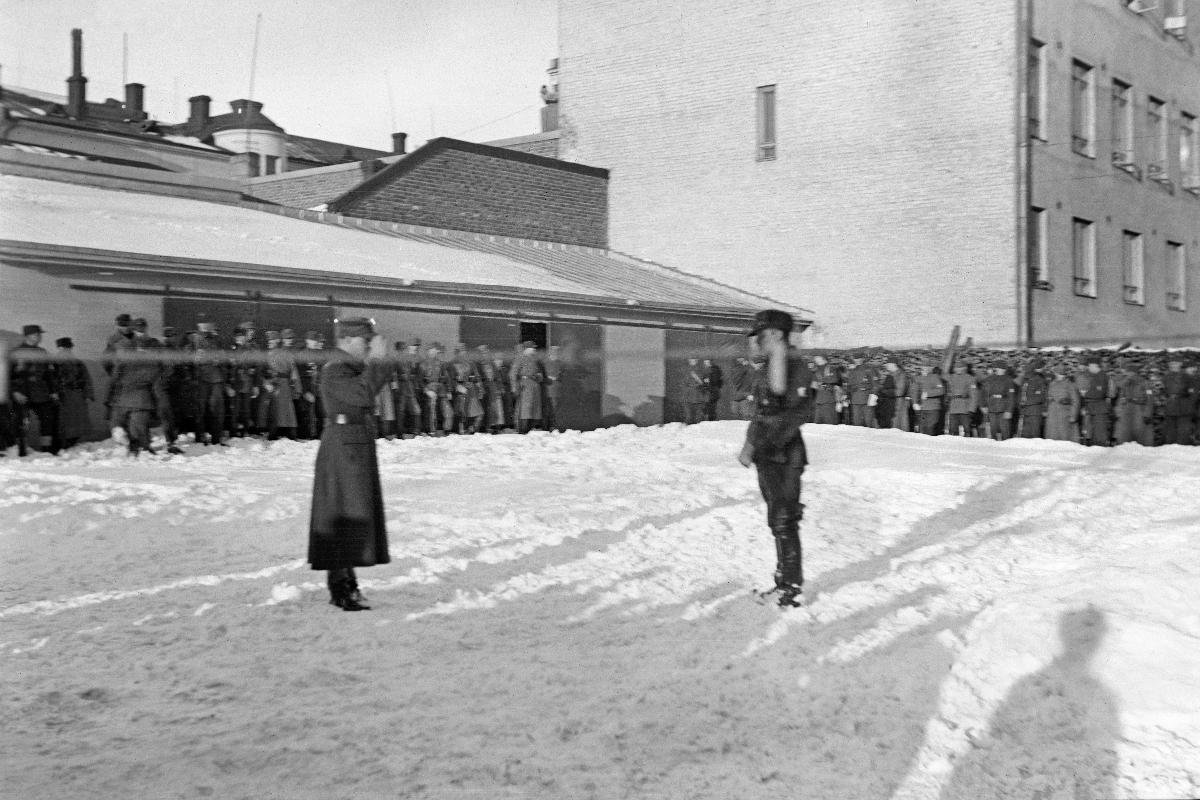
Mäntsälän kapina
Mäntsäläupproret; Mäntsälä rebellion
sisällön kuvaus: Mäntsälän kapina 27.2.-6.3.1932. Suojeluskunta ja armeija kokoontuvat Hämeenlinnassa. content description: Mäntsälä rebellion 27.2.-6.3.1932. The Civil Guard and the military gather in Hämeenlinna. innehållsbeskrivning: Mäntsäläupproret 27.2.-6.3.1932. Skyddskåren och militären samlas i Tavastehus.
Kuvaaja: Sundström, Hugo, kuvaaja
Vuosi: 1932
Paikka: Suomi, Kanta-Häme, Hämeenlinna; Suomi
Aiheet: politiikka; äärioikeistolaisuus; lapuanliike; HBL; politics; far right; Lapua movement; right-wing extremism; rebellion; politik; högerextremism; Lapporörelsen; lapporörelsen; uppror